Sambha gompa

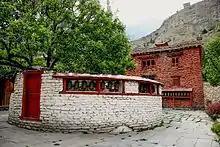
Sambha gompa courtyard view

Kamtsang Dargye Choekhorling Monastery, commonly known as Sambha (or Samba/Sampa) gompa, is a Tibetan Buddhist monastery of the Karma Kagyu (Shedrubling) tradition located in Tukuche village, Mustang District, Nepal. Originally founded in the 16th century by a Tibetan lama from Do Kham, it was re-established in 1935 by members of the local Tulachan family. Nestled along the Annapurna trekking route near the Kali Gandaki River, the monastery houses frescoes by regional artists and features traditional tulku quarters. Though monastic activity declined in recent decades, ongoing restoration efforts aim to preserve its religious functions and cultural heritage for the Thakali community.